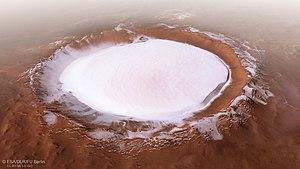
Korolev est un cratère d'impact martien situé à 73° de latitude nord et 165° de longitude est. Il a un diamètre de 81,4 kilomètres et contient entre 1 400 et 3 500 km³ de glace d'eau pour une épaisseur atteignant 1,8 km au centre du cratère, soit un volume comparable à celui du grand lac de l'Ours, au nord du Canada. Il tient son nom de Sergueï Korolev, ingénieur en chef de l'industrie spatiale soviétique lors de la course à l'espace dans les années 1960 et 1970.